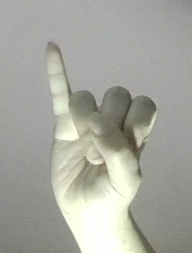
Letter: meem